769

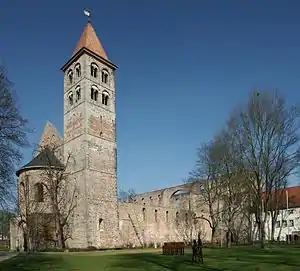
Hersfeld Abbey (modern Germany)

Year 769 (DCCLXIX) was a common year starting on Sunday of the Julian calendar. The denomination 769 for this year has been used since the early medieval period, when the Anno Domini calendar era became the prevalent method in Europe for naming years.